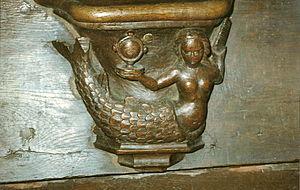
Miséricorde de l'église Nte Dame, Les Andelys (27)
La miséricorde est une petite console fixée à la partie inférieure du siège rabattable d'une stalle. Elle permet au clerc ou au moine qui participe à l'office divin de prendre appui sur elle lorsqu'il se tient debout et que son siège est relevé. Les stalles sont normalement situées dans le chœur de certaines églises.